Embassy of Ukraine, Vienna

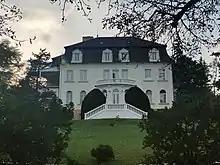
Embassy of Ukraine in Austria

The Embassy of Ukraine in Austria is a diplomatic mission of Ukraine in Austria, in Vienna.